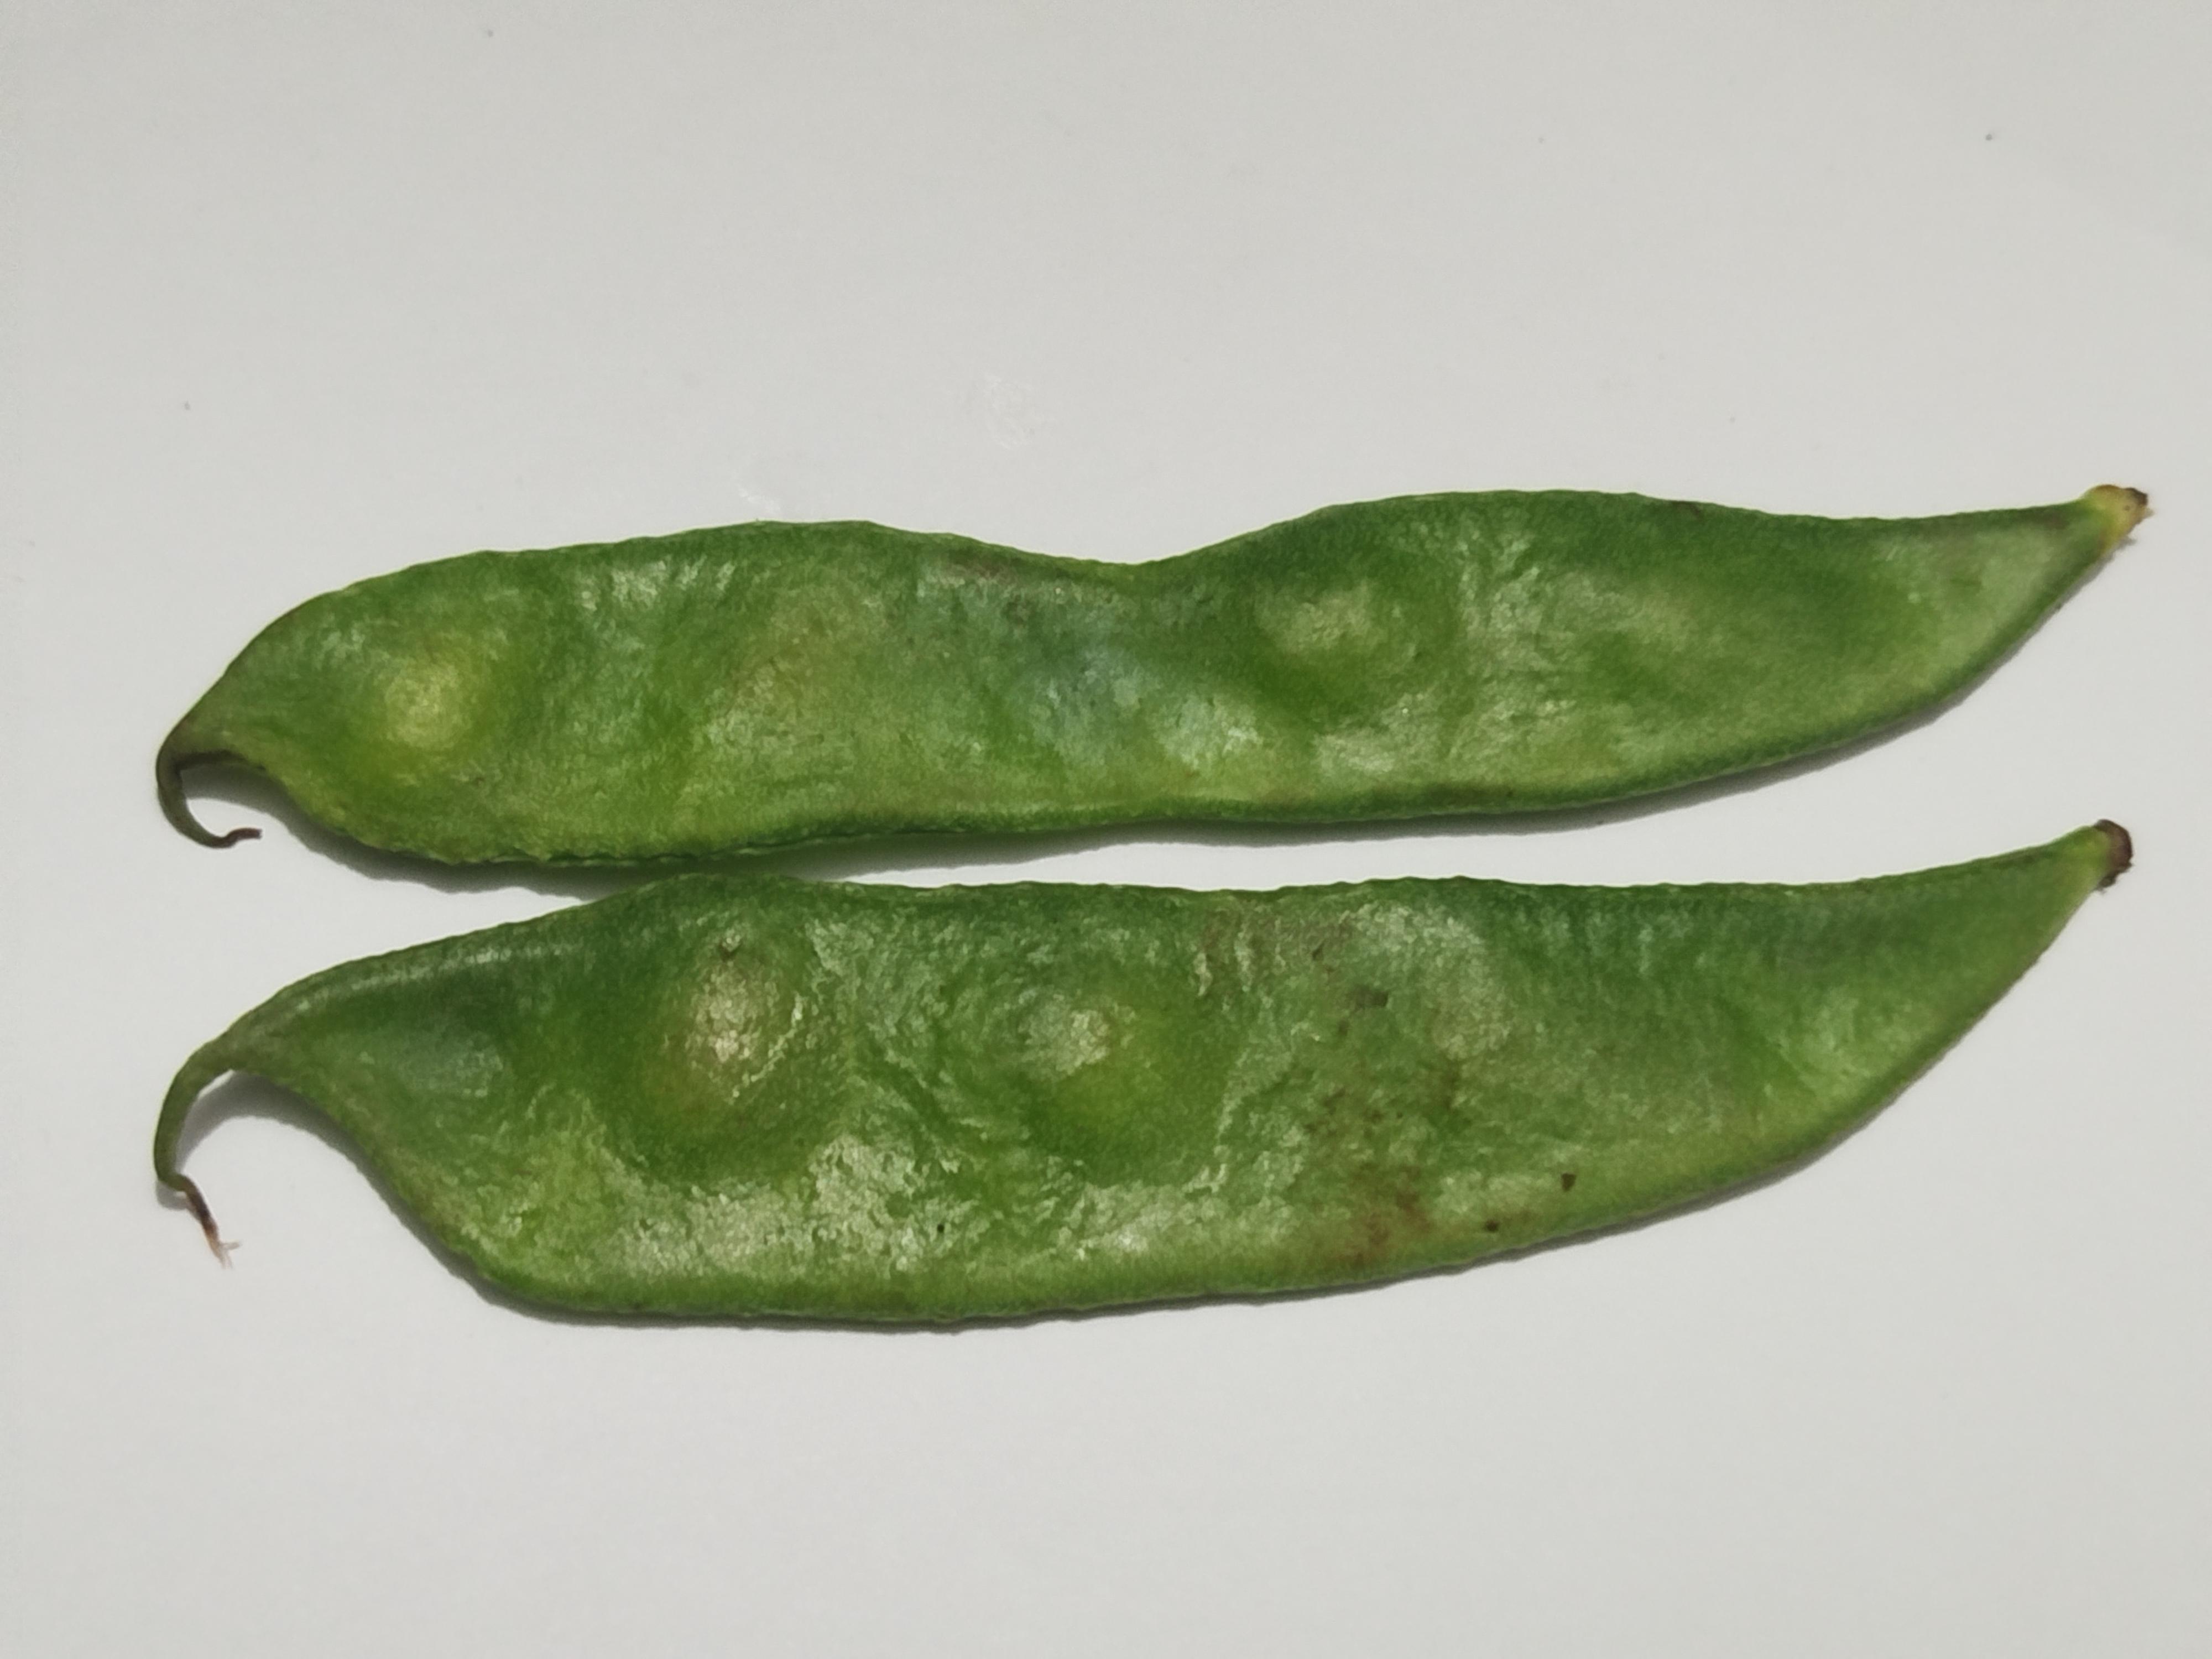
Label: Bean